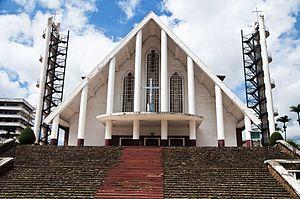
Cathédrale notre dame de victoire de Yaoundé This is a photo of a monument in Cameroon identified by the ID CE06
Le Cameroun, en forme longue la république du Cameroun, est un pays d'Afrique centrale, situé entre le Nigéria au nord-nord-ouest, le Tchad au nord-nord-est, la République centrafricaine à l'est, la république du Congo au sud-est, le Gabon au sud, la Guinée équatoriale au sud-ouest et le golfe de Guinée au sud-ouest. Les langues officielles sont le français et l'anglais pour un pays qui compte une multitude de langues locales.